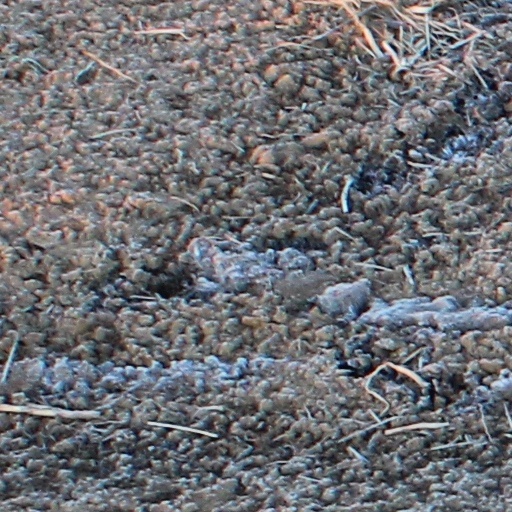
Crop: wheat